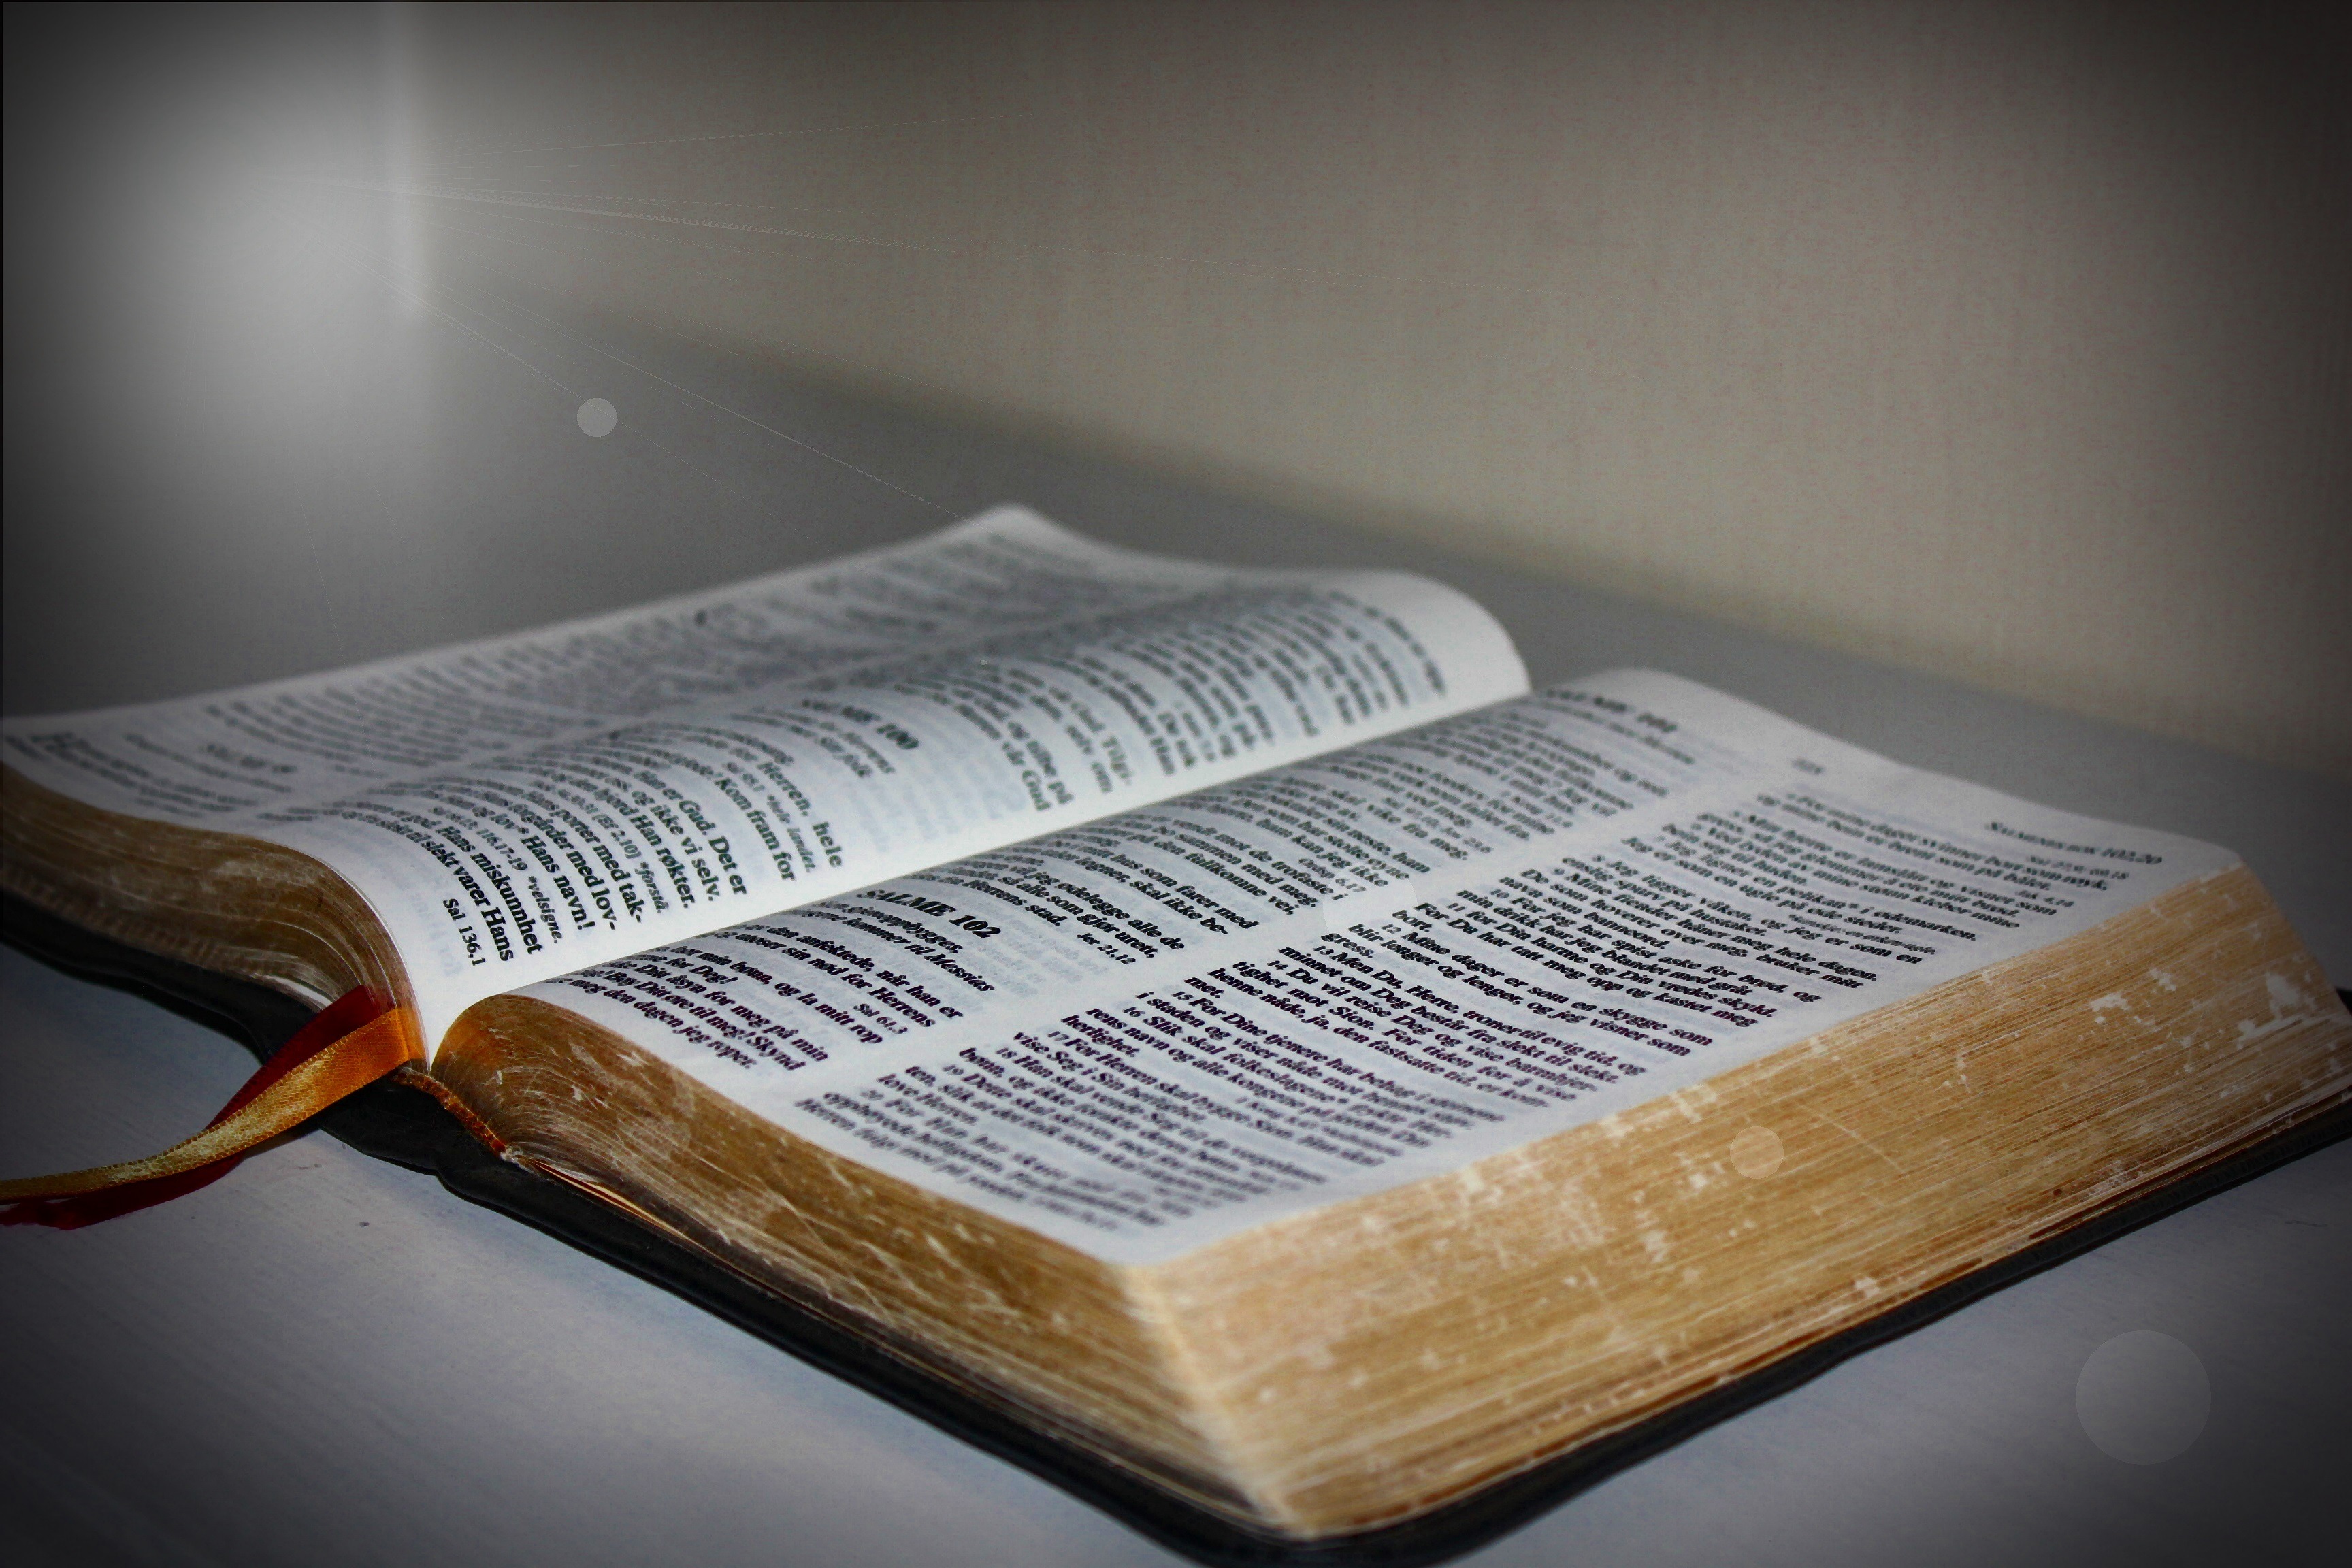
writing, book, light, wood, religion, furniture, bible, close up, art, books, bed, faith, christianity, the bible